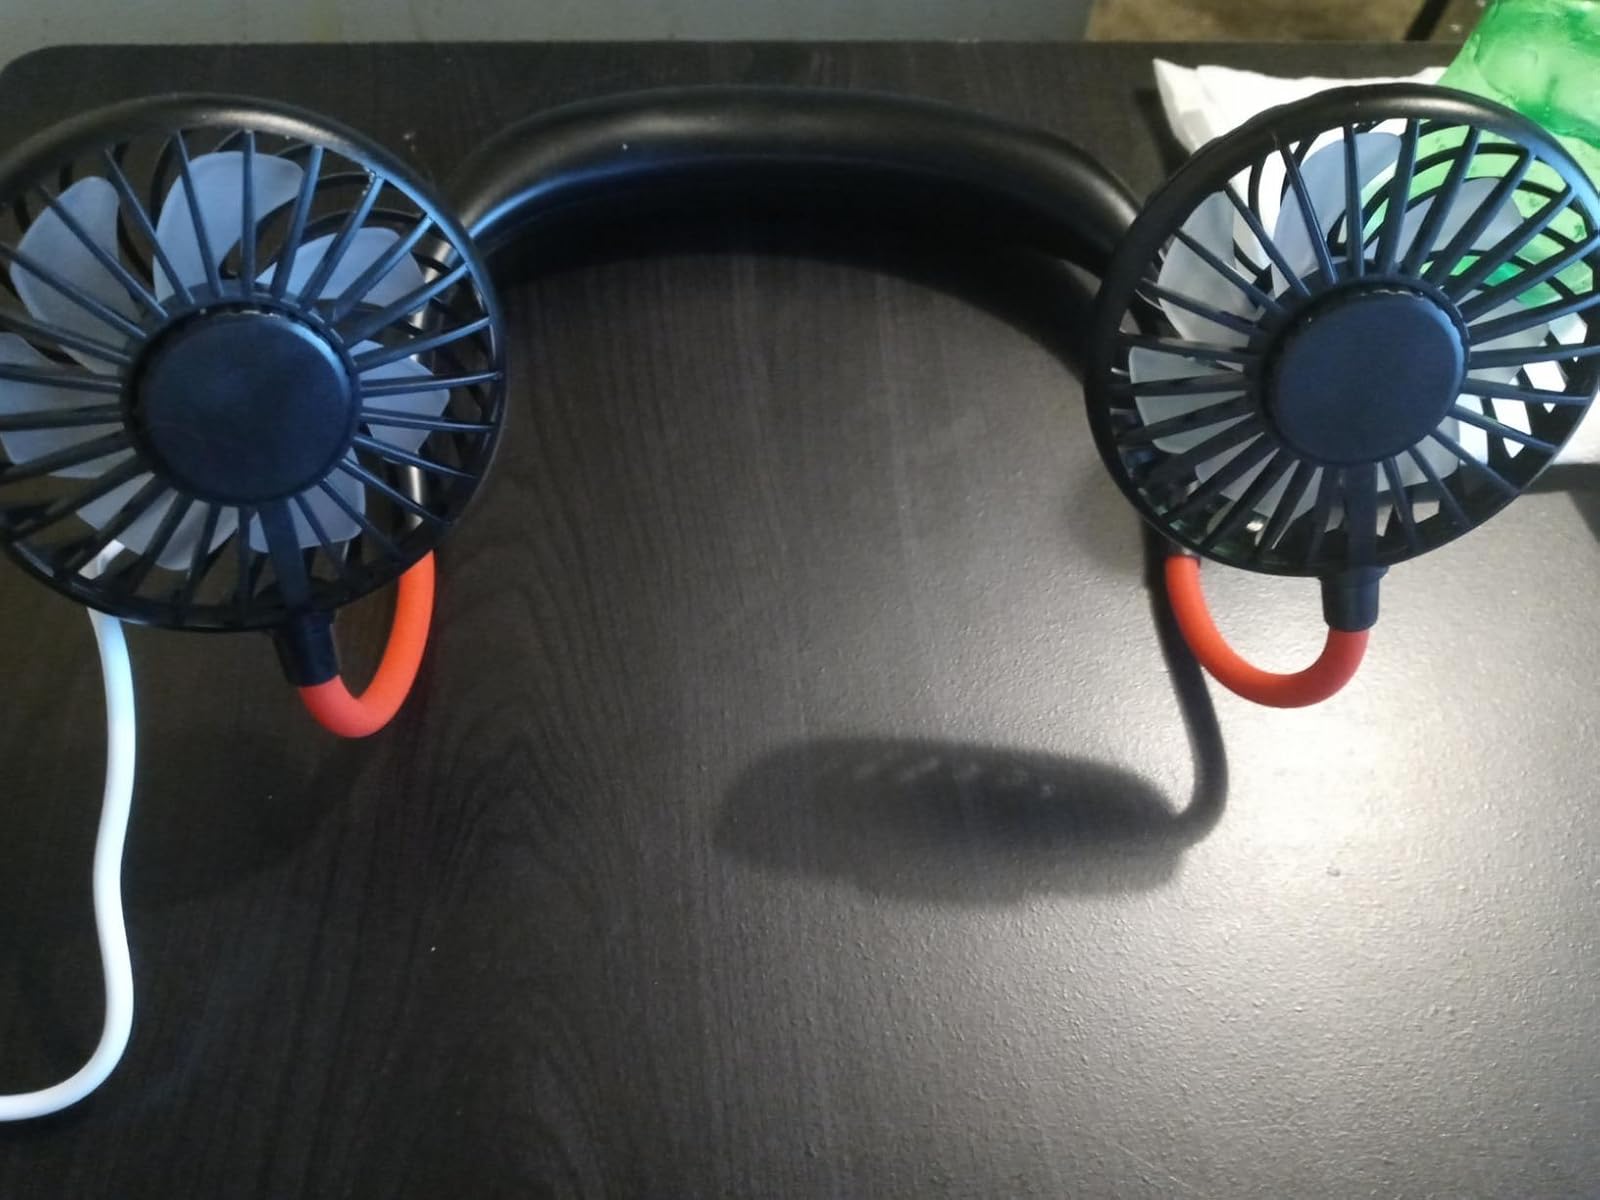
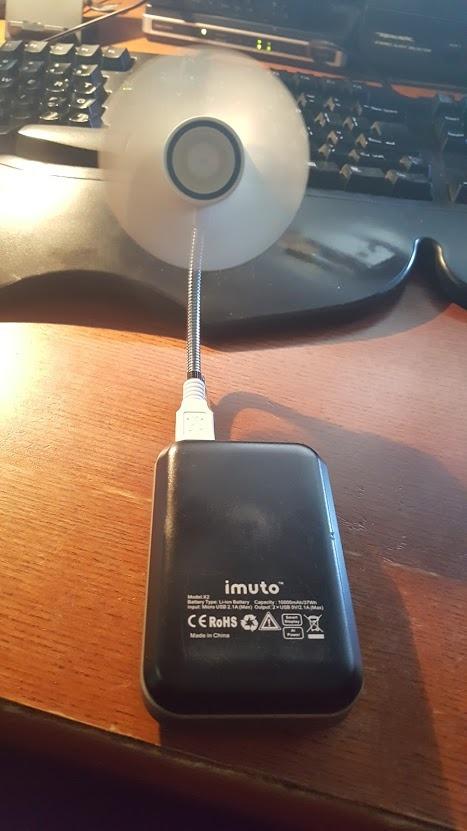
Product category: fan
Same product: no